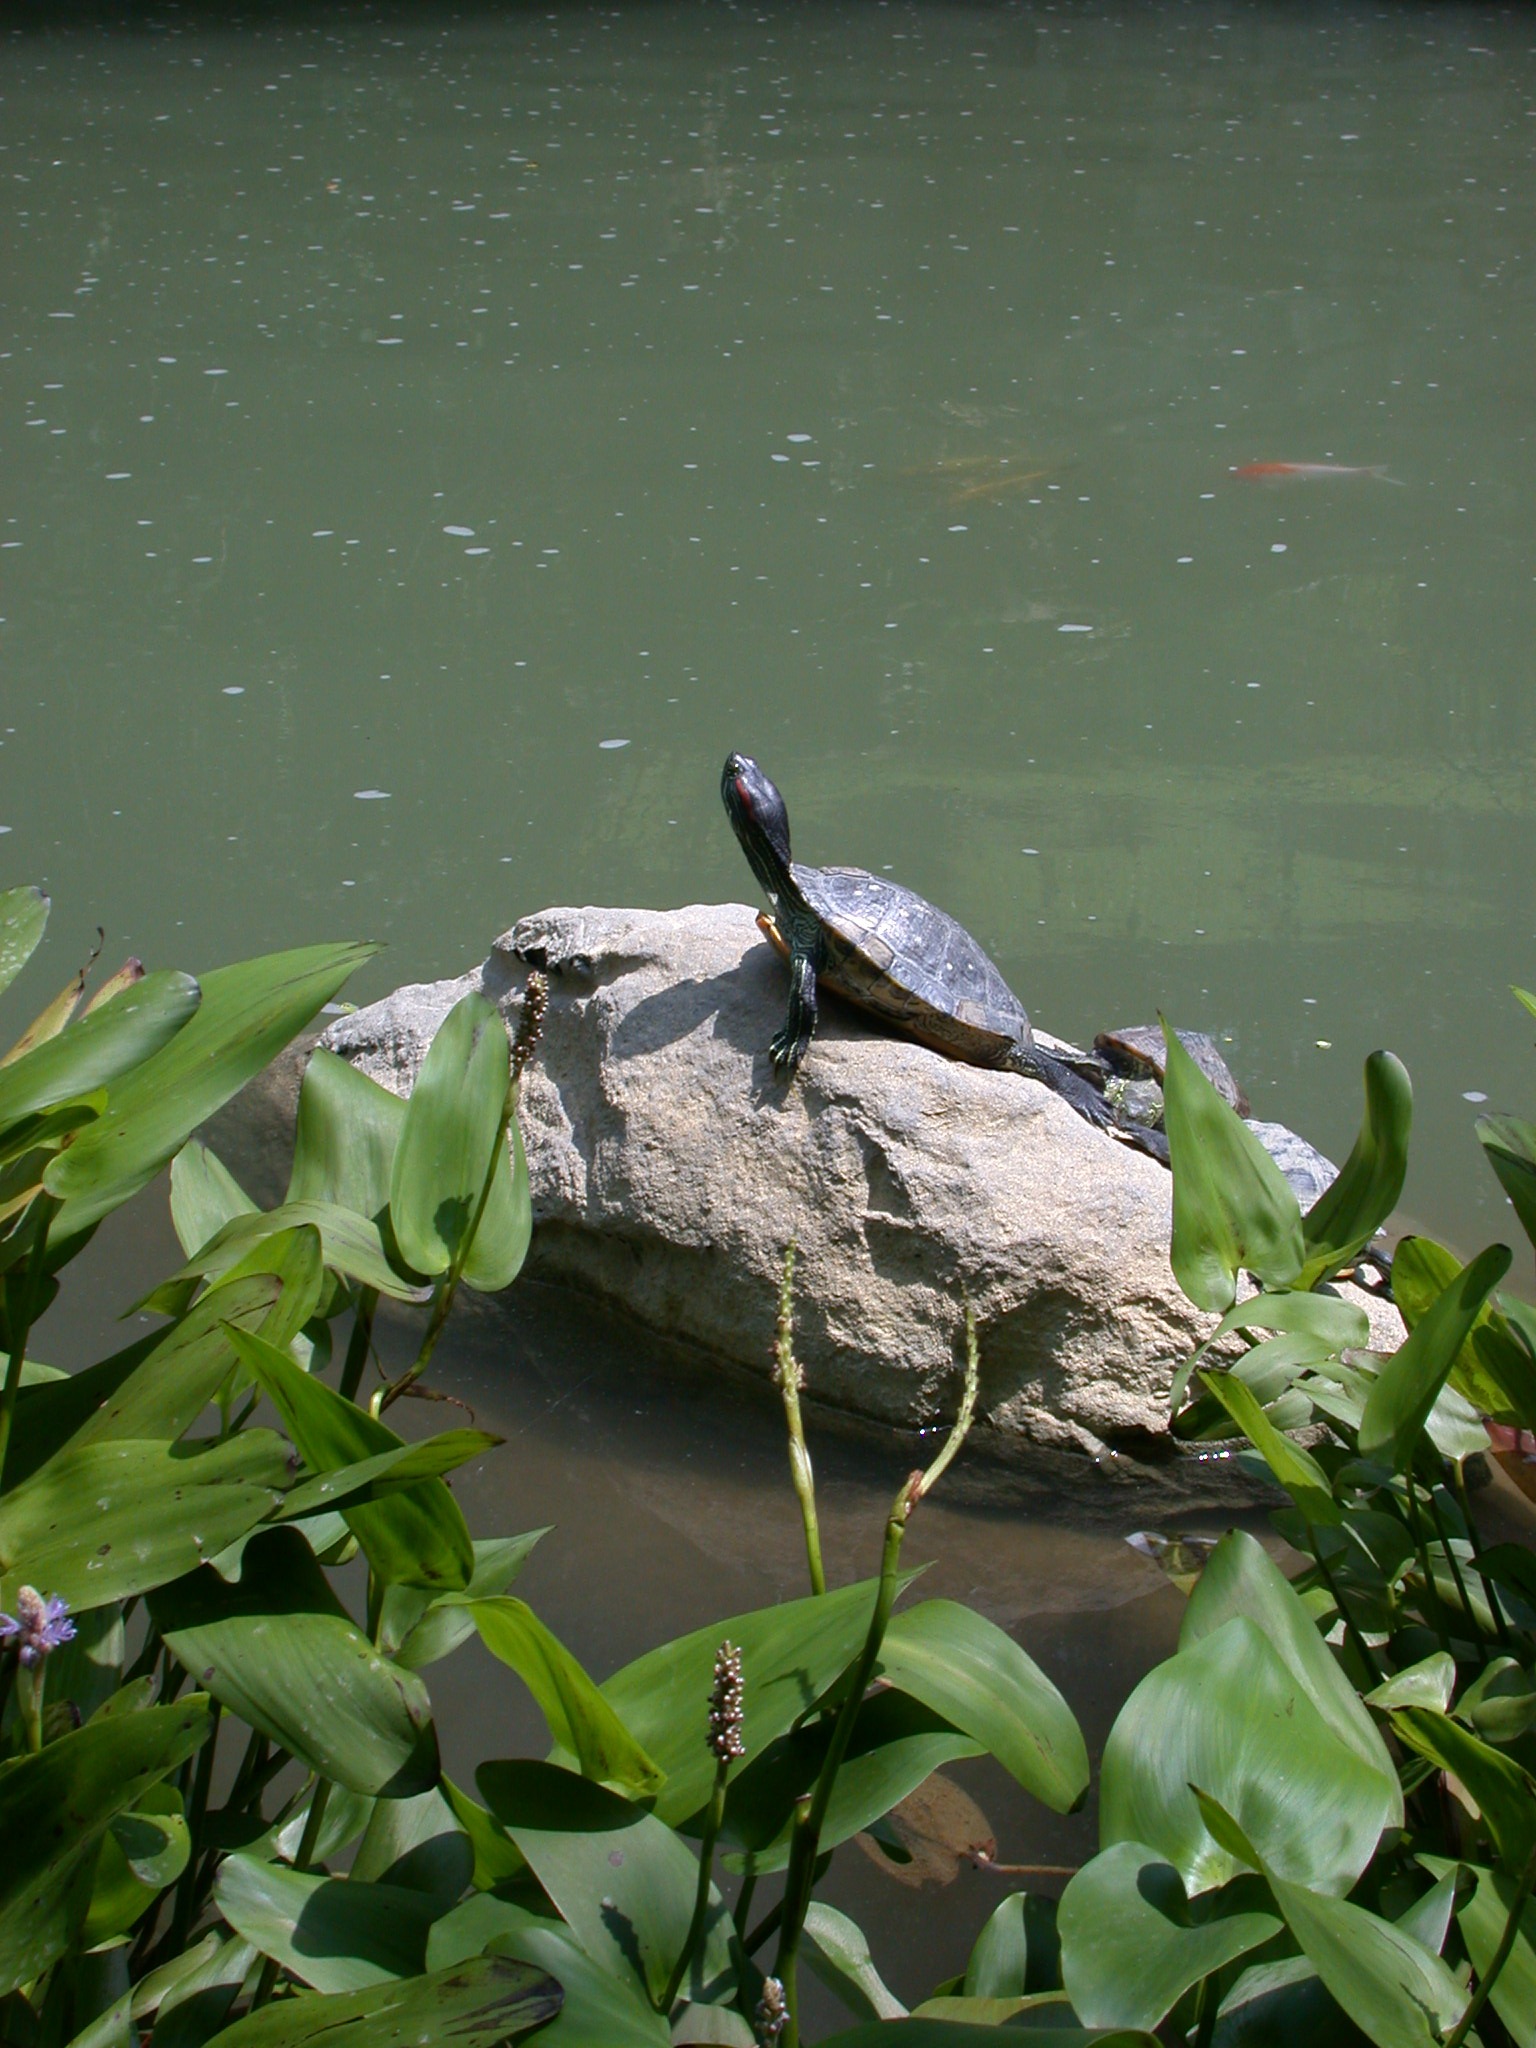
nature, bird, animal, pond, wildlife, green, botany, aquatic, turtle, reptile, amphibian, fauna, shell, water animal, tortoise, vertebrate, water bird